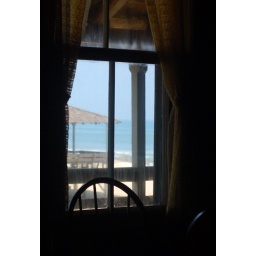
You can see the beach out the window in the dining room at my friends cottage in Nags Head.